Smart toy

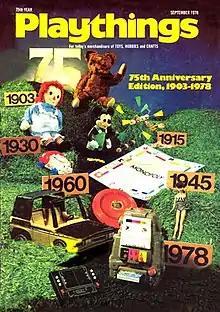

Smart toys are frequently confused with toys for which it is claimed that children who play with them become smarter. Examples are educational toys that may or may not provide on-board intelligence features. A toy which merely contains a media player for telling the child a story should not be classified as a smart toy even if the player contains its own microprocessor. What best distinguishes a smart toy is the way the on-board intelligence is holistically integrated into the play experience in order to create simulated human-like intelligence or its facsimile.